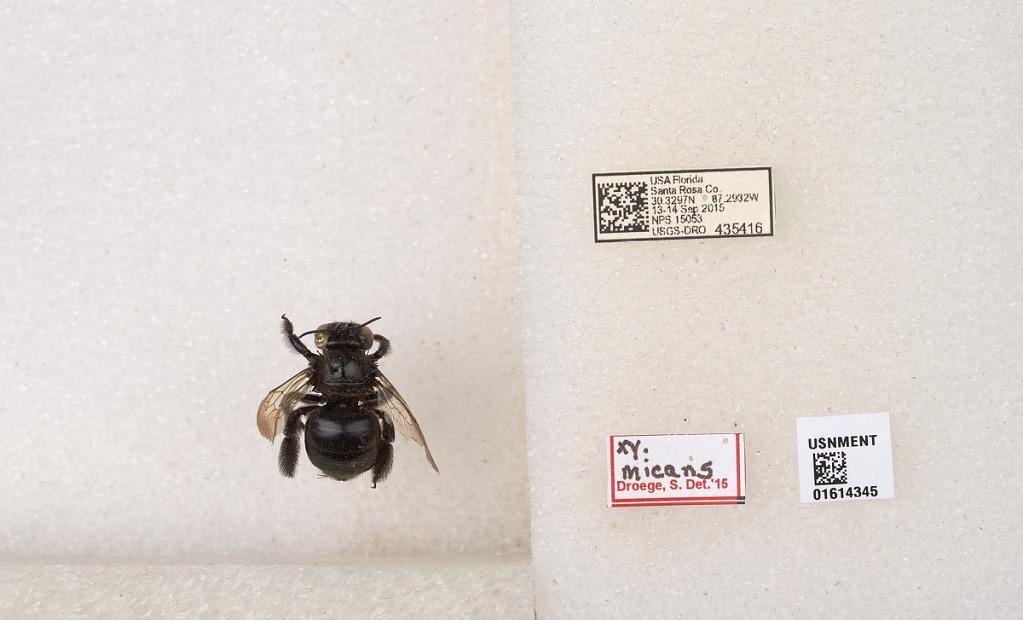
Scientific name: Xylocopa (Schonnherria) micans Lepeletier
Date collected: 2015-9-13
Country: United States
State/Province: Florida
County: Santa Rosa
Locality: Santa Rosa Co.
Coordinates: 30.32, -87.28
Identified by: Droege, S